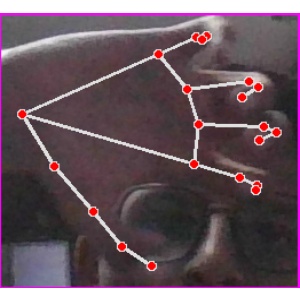
अक्षर: त